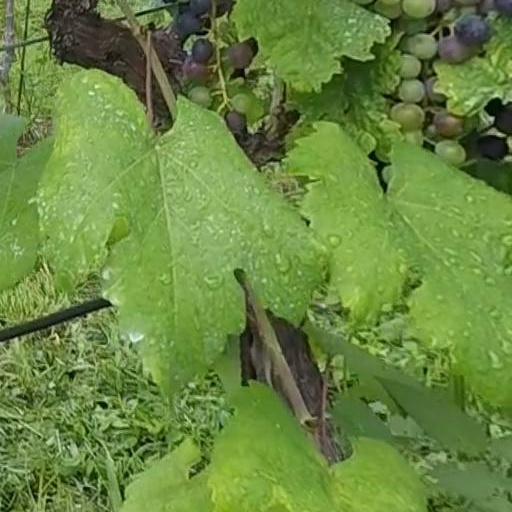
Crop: grape